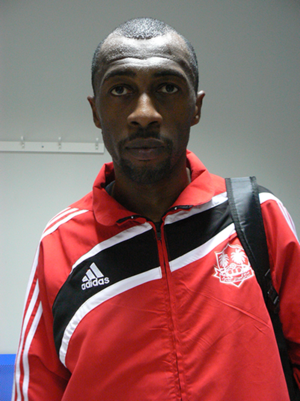
Hani Al-Dhabit est un joueur de football et de football de plage omanais.